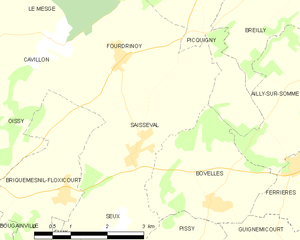
Carte des communes françaises Saisseval